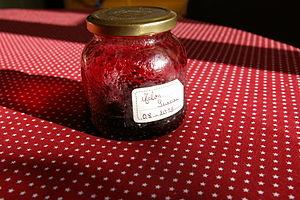
confiture de sureau